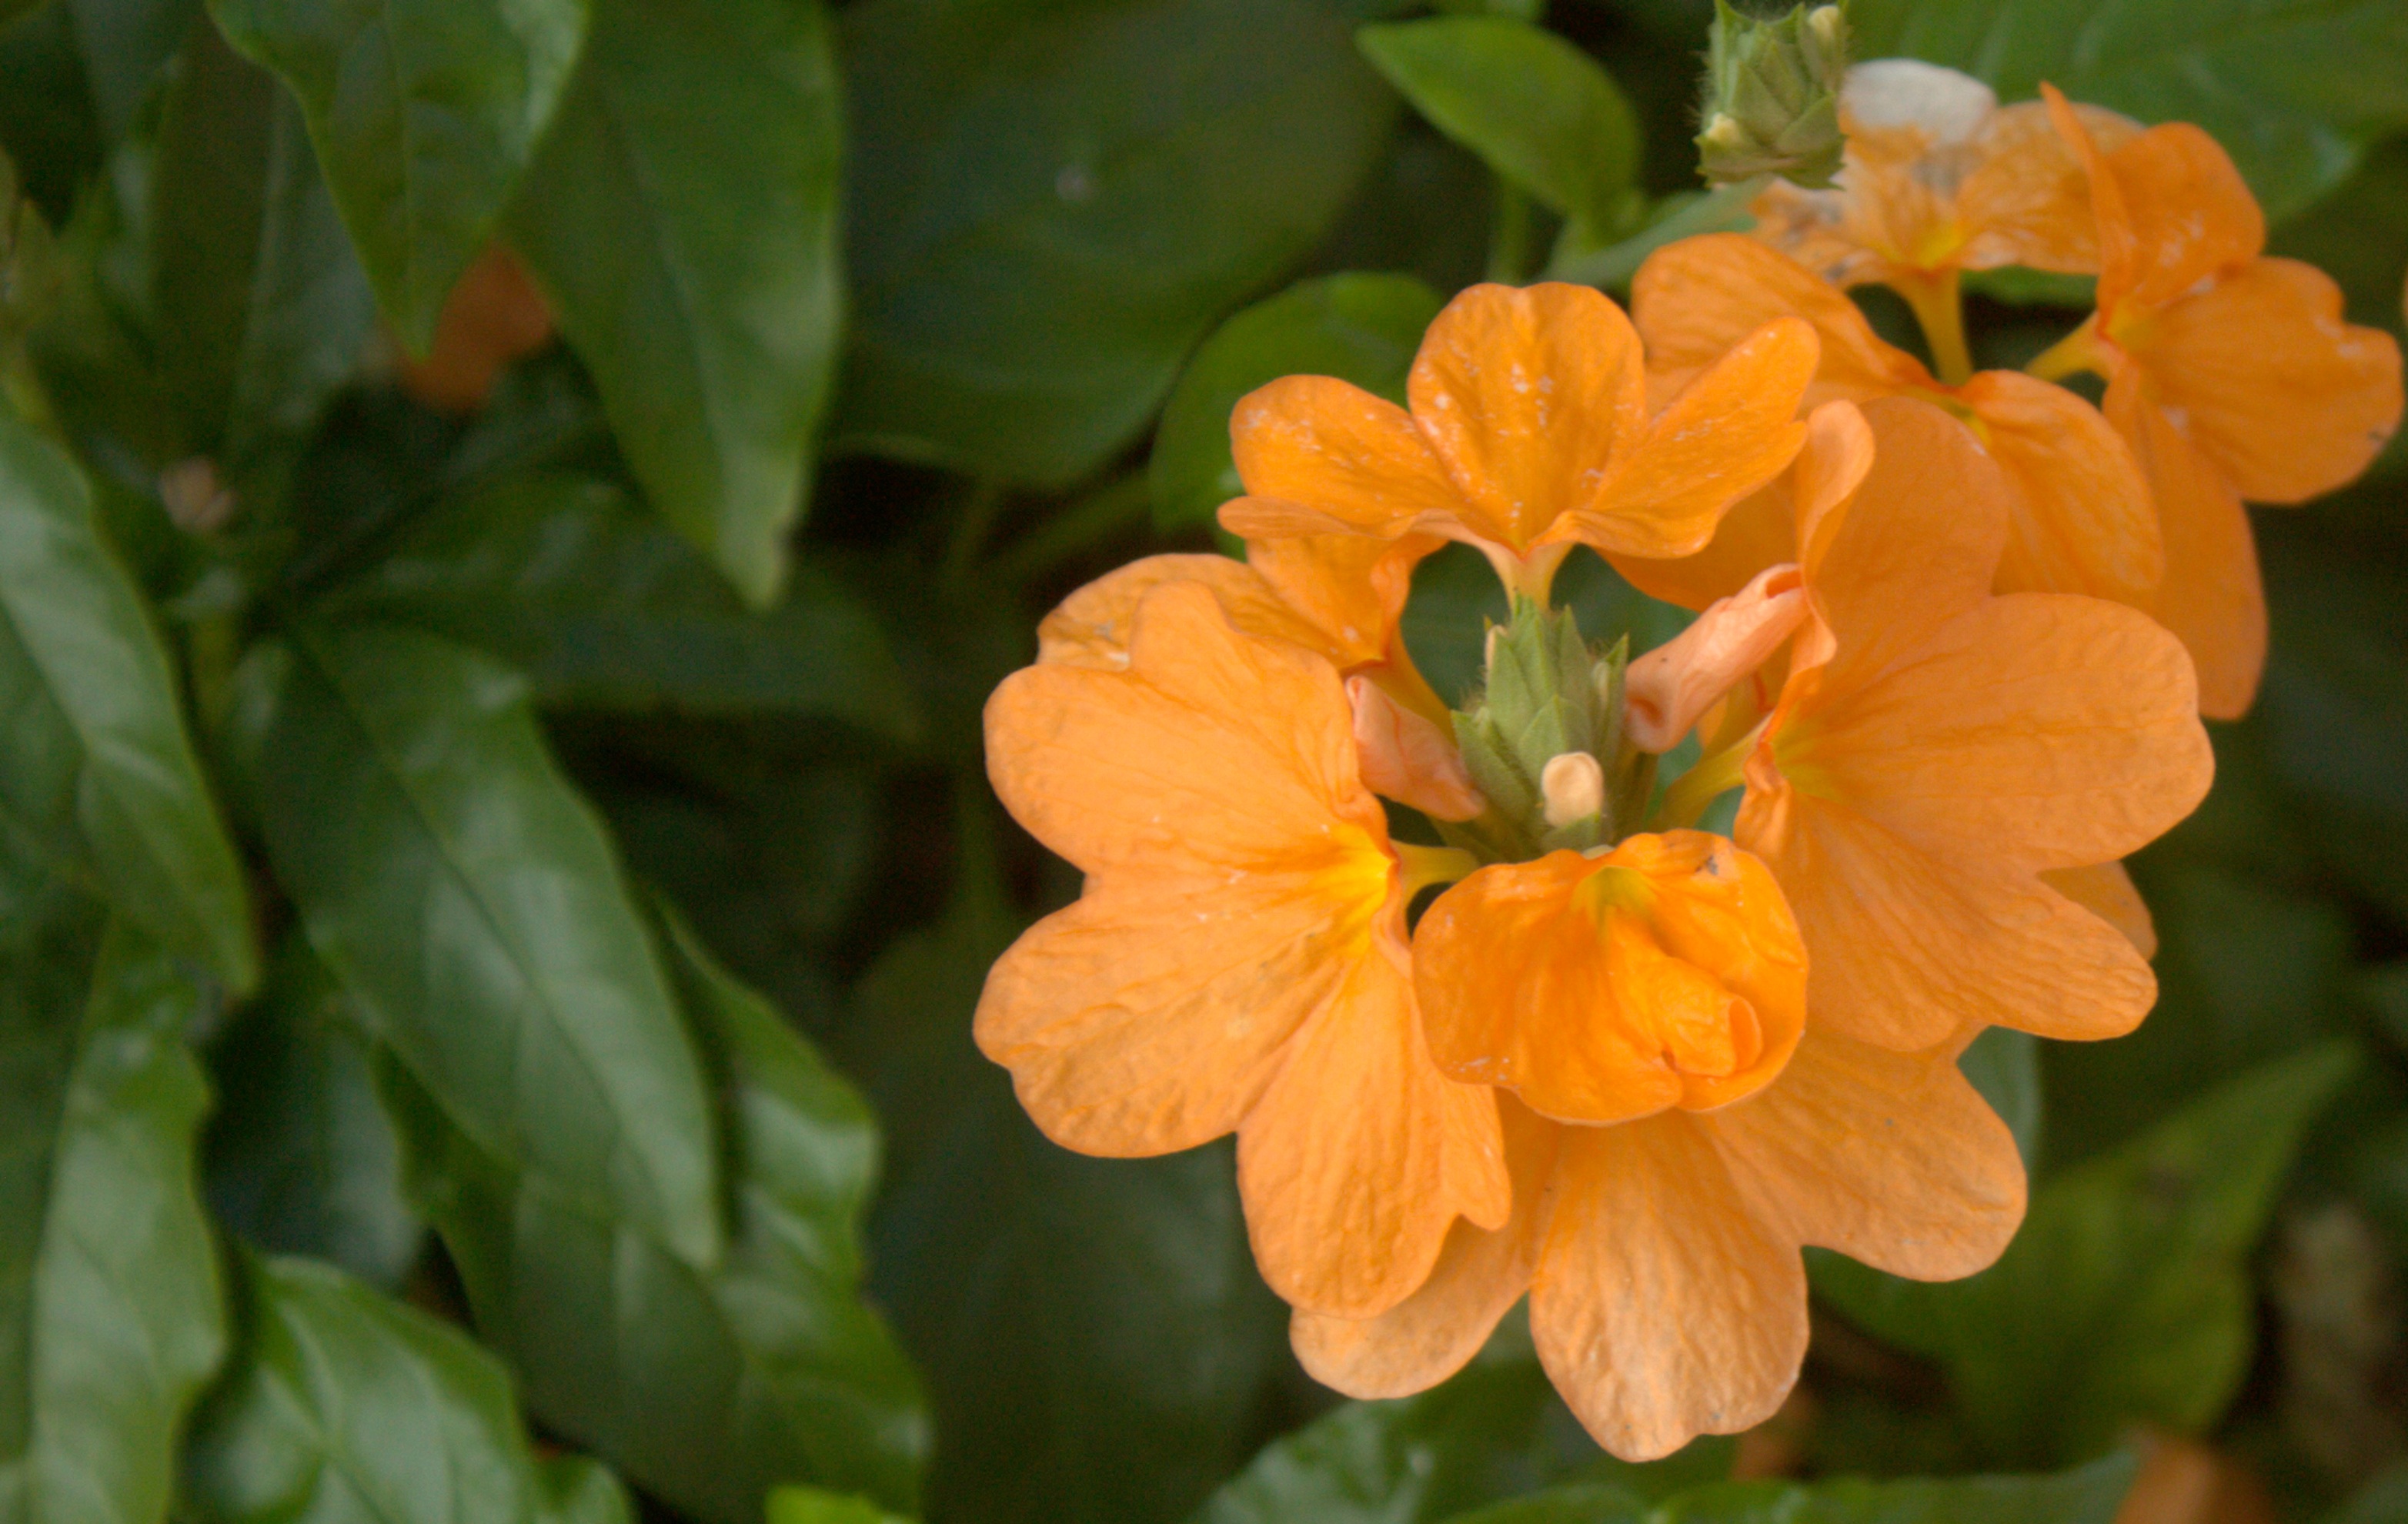
nature, blossom, plant, leaf, flower, petal, bloom, floral, orange, herb, natural, botany, blooming, yellow, flora, wildflower, shrub, macro photography, flowering plant, annual plant, land plant